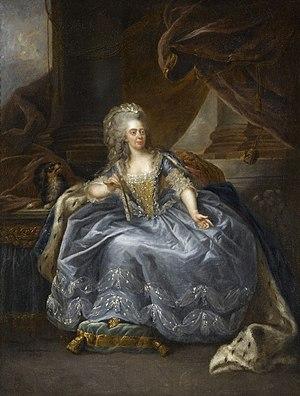
Marie-Adélaïde de France (1732-1800), fille de Louis XV, dite Madame Adélaïde